Tekle Hawariat Tekle Mariyam

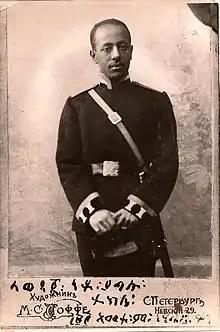
Tekle Hawariat, as a young adult

Tekle Hawariat Tekle Mariyam (Amharic: ተክለ ሐዋርዓት ተክለ ማሪያም; June 1884 – April 1977) was an Ethiopian politician, an Amhara aristocrat and intellectual of the Japanizer school of thought. He was the primary author of the 16 July 1931 constitution of Ethiopia, which was influenced by the Japanese Meiji Constitution.